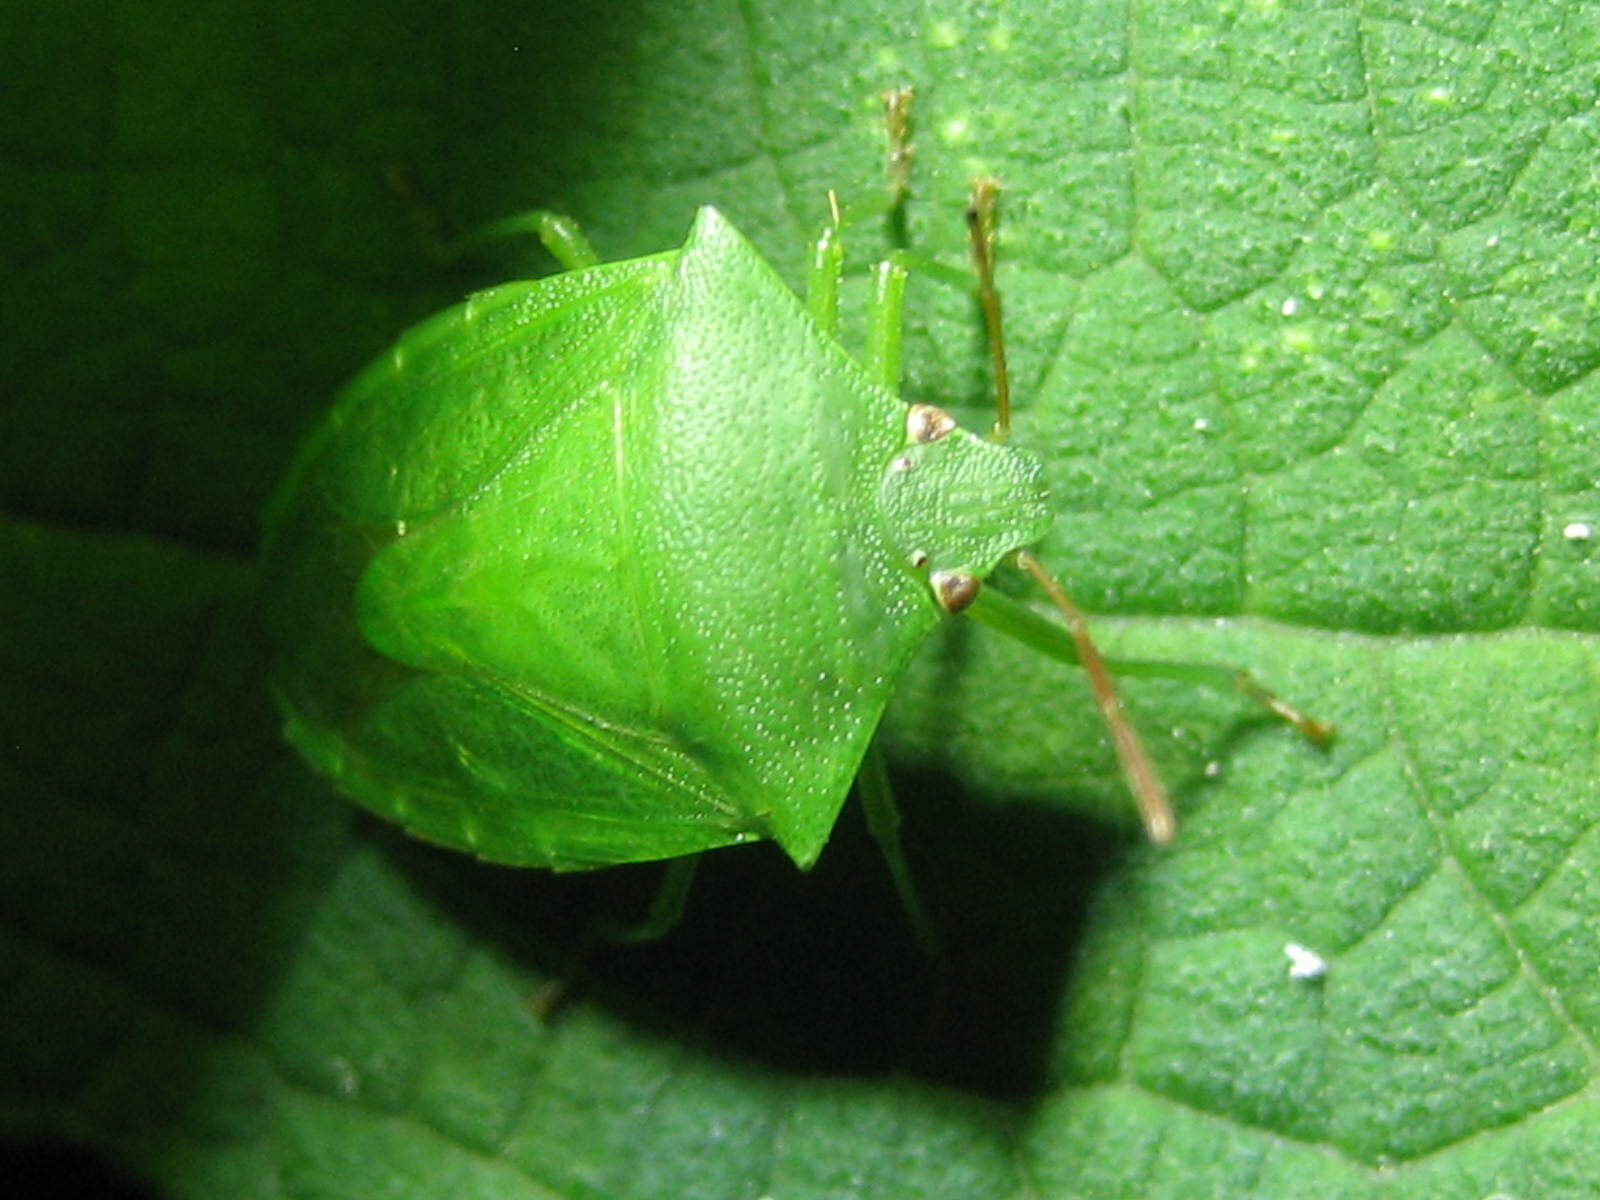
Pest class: stink_bug